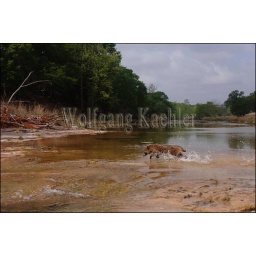
Usa, texas, hill country near hunt, racoon crossing river